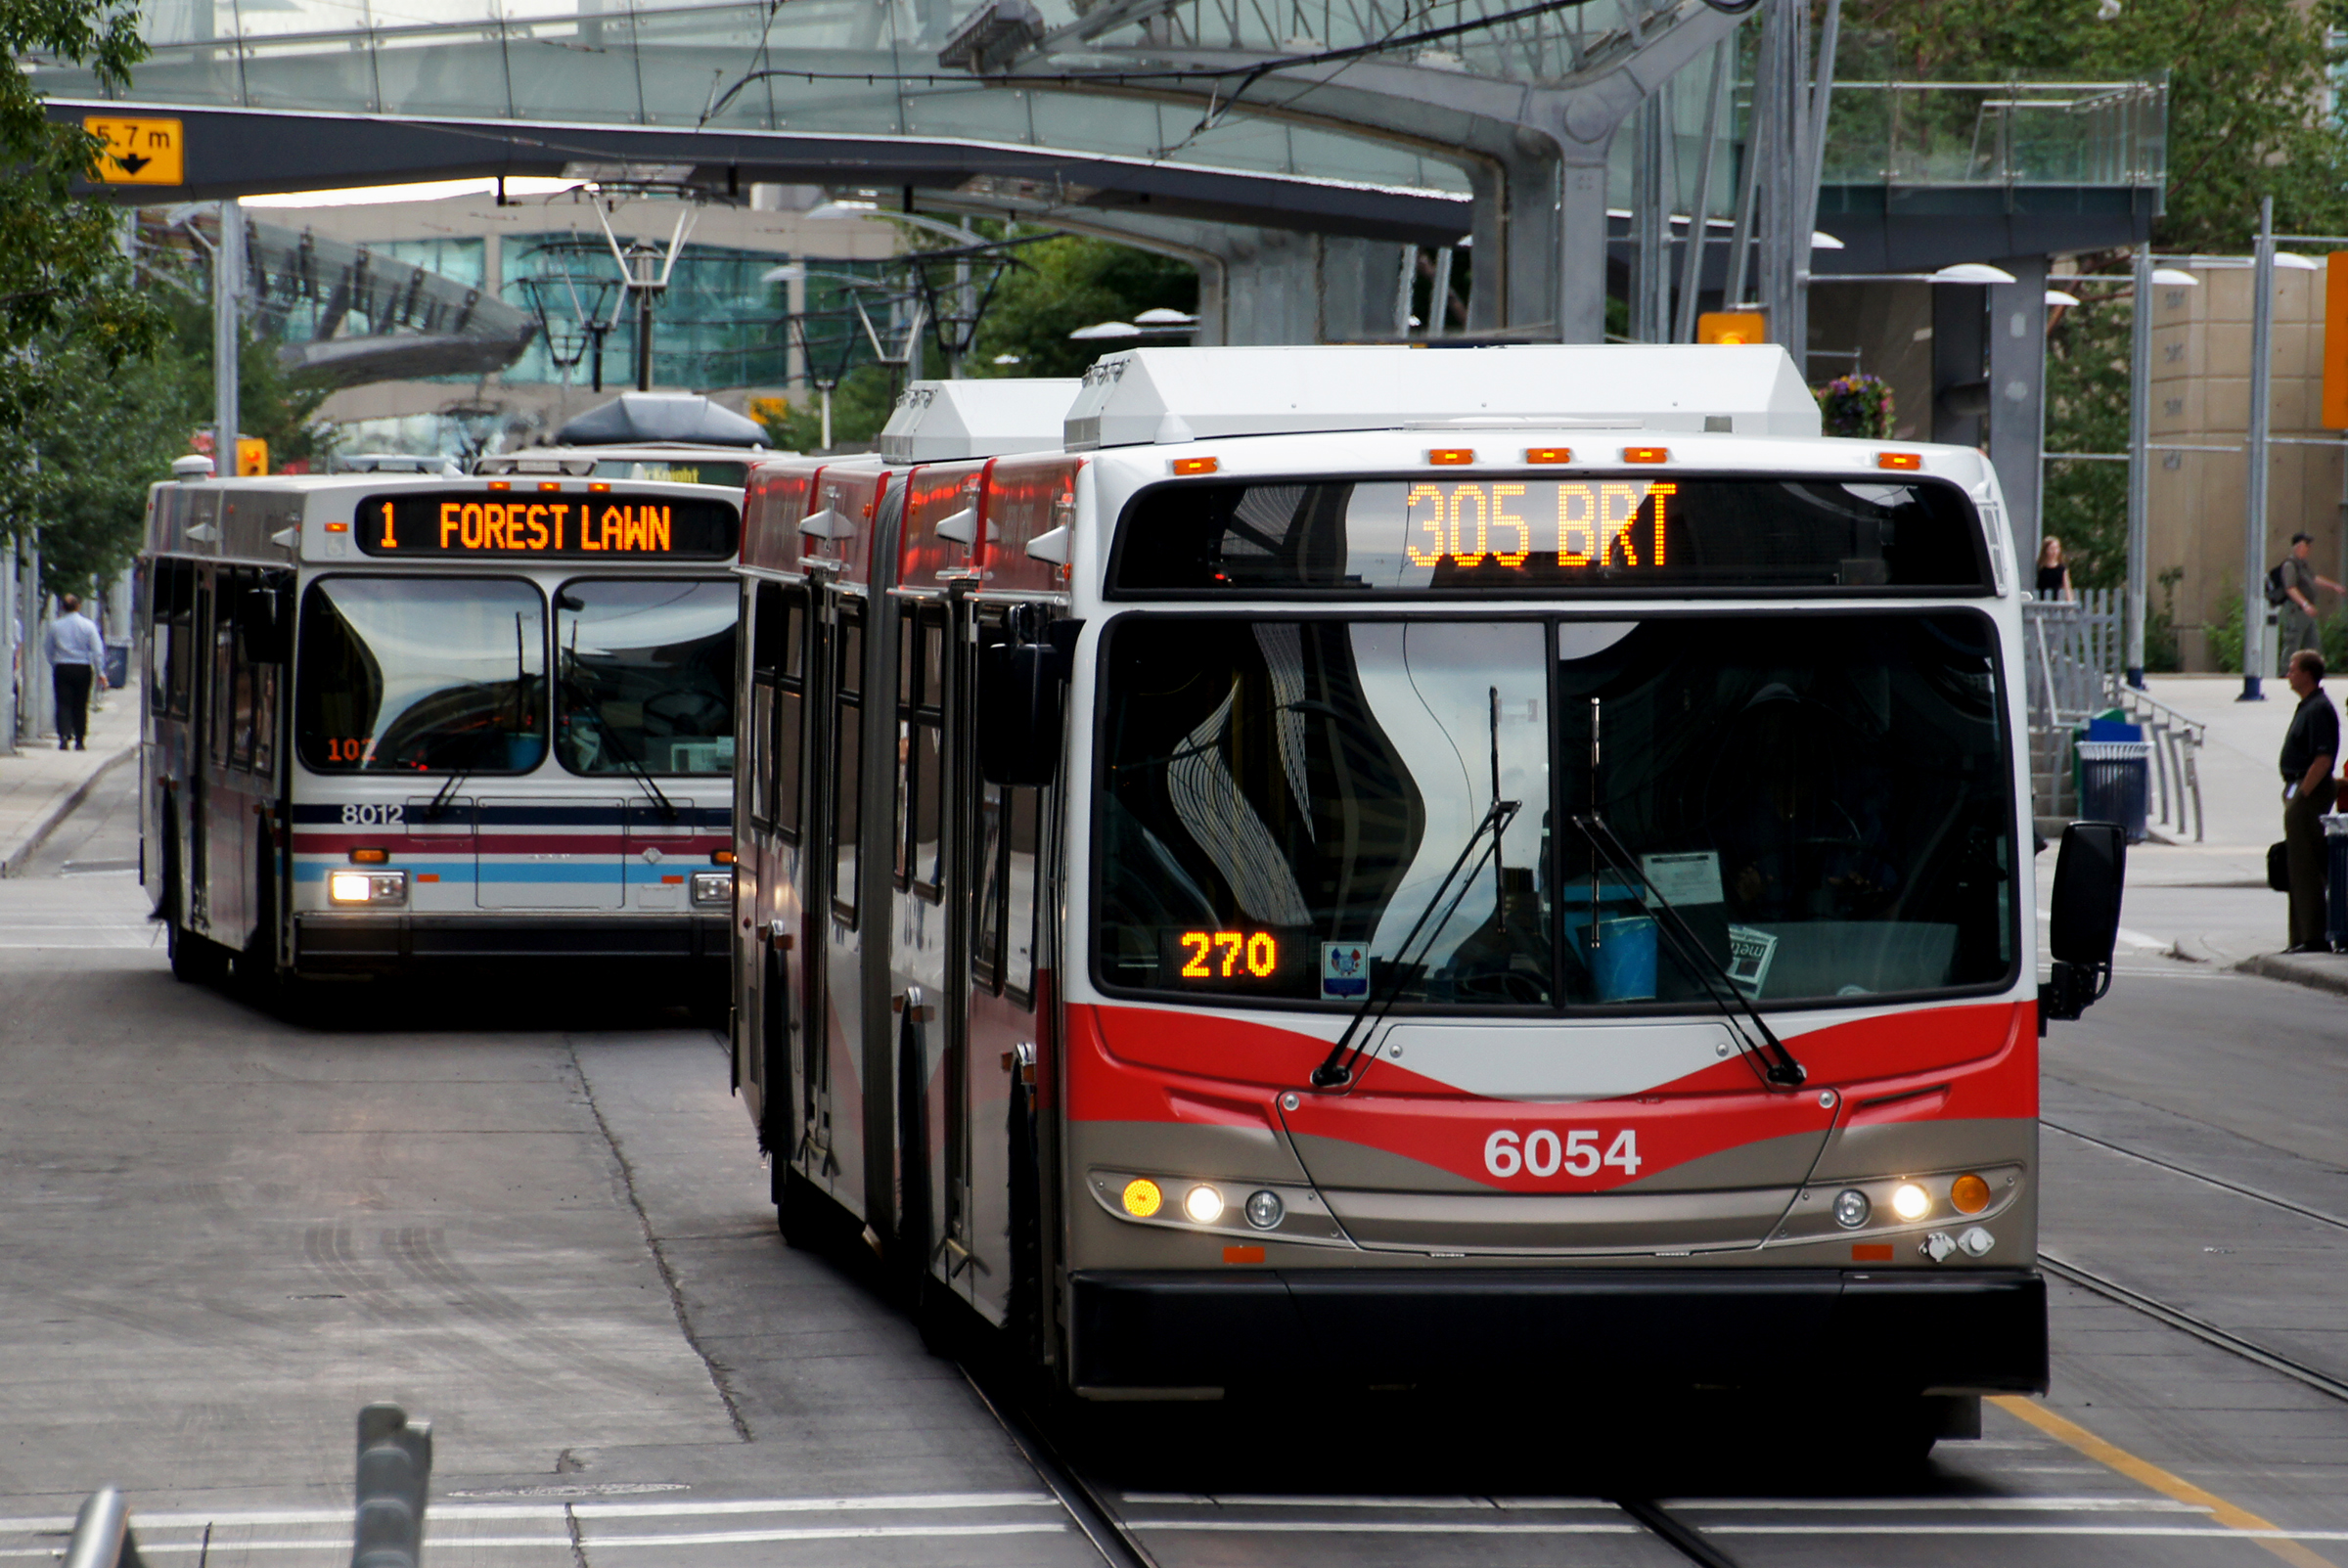
traffic, transit, transport, vehicle, public transport, bus, canada, boats, publictransport, trains, trams, buses, calgary, calgarytransport, land vehicle, mode of transport, metropolitan area, tour bus service